Shane Lynch

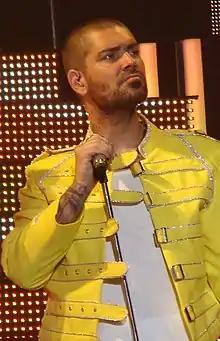
Lynch in 2009

Shane Eamon Mark Stephen Lynch (born 3 July 1976) is an Irish singer, best known as a member of Boyzone. He has also taken part in auto racing, participated in reality shows such as "Celebrity Big Brother" in 2018 and appeared as a judge on "The All Ireland Talent Show".